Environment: real
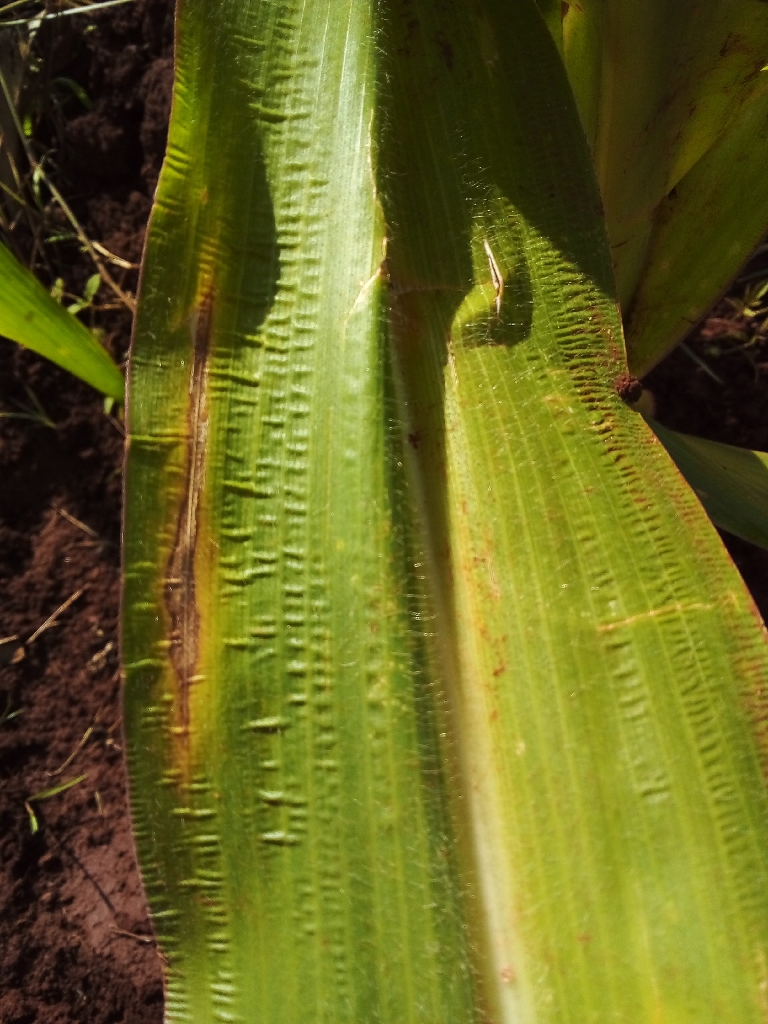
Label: northern_corn_leaf_blight